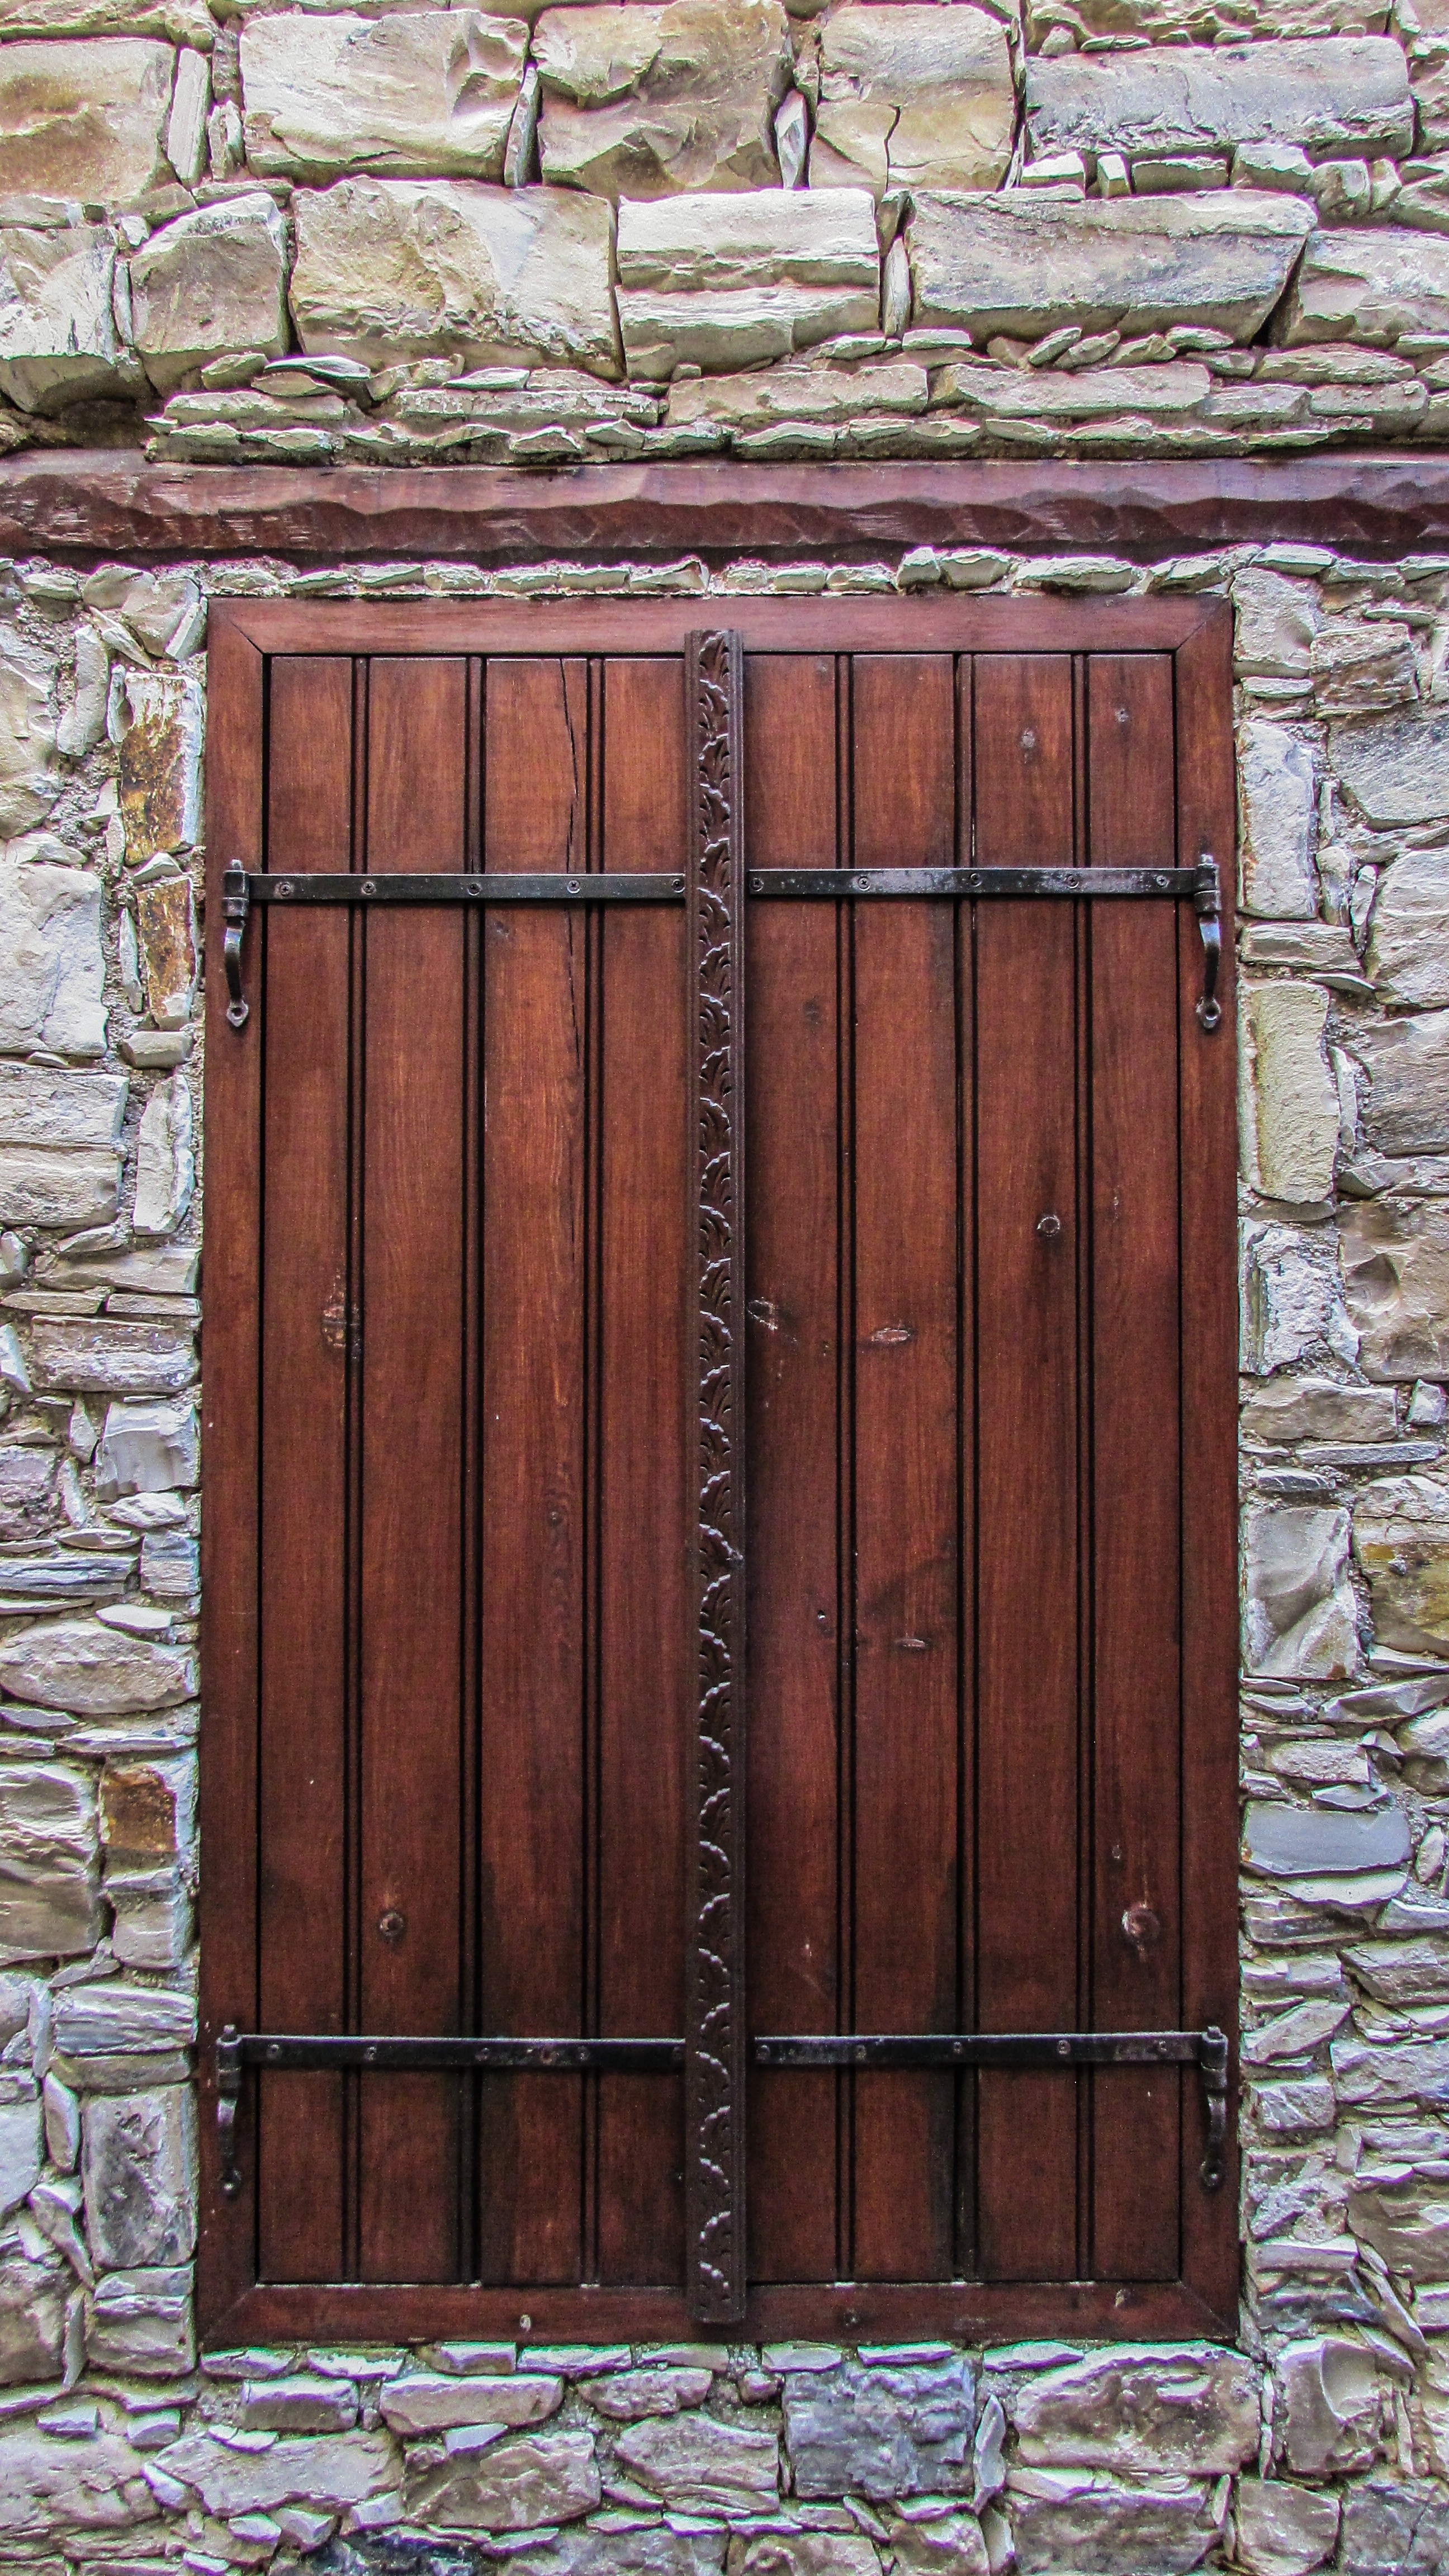
architecture, wood, house, window, wall, stone, village, gate, door, stall, wooden, iron, traditional, cyprus, lefkara, nonbuilding structure